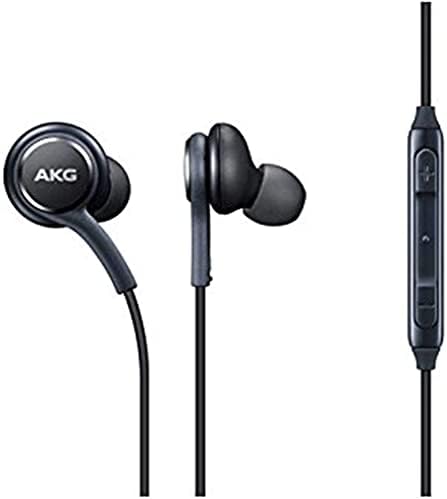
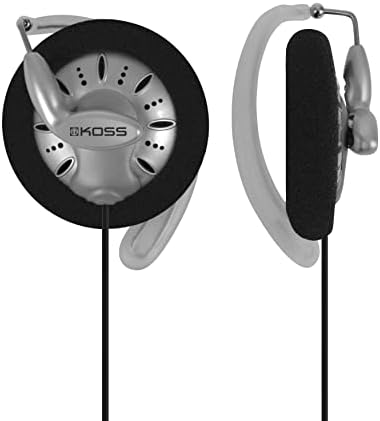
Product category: headphones
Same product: no